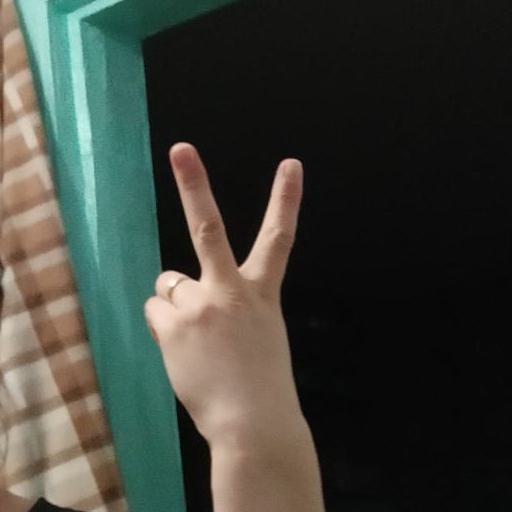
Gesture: peace_inverted